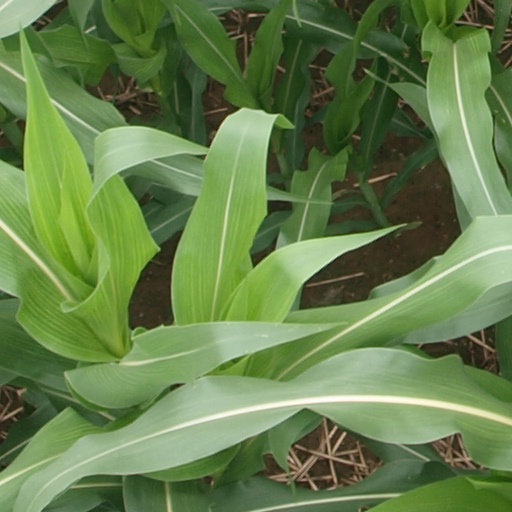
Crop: maize; corn